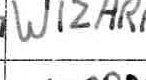
Label: Wizards